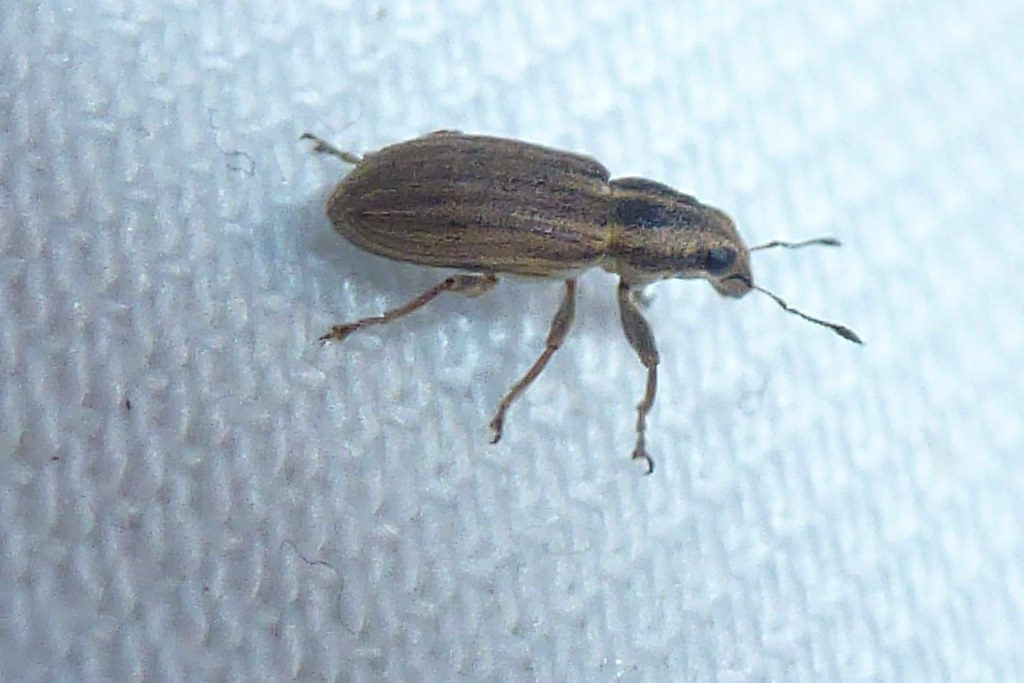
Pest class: pea_leaf_weevil